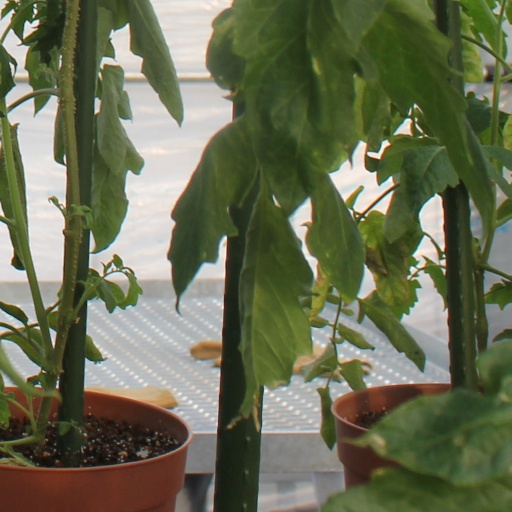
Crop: tomato